Trojan War

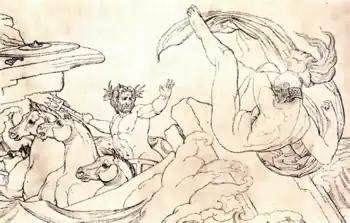
Poseidon smites Ajax the Lesser, by Bonaventura Genelli (1798–1868)

The Achaeans entered the city and killed the sleeping population. A great massacre followed which continued into the day.